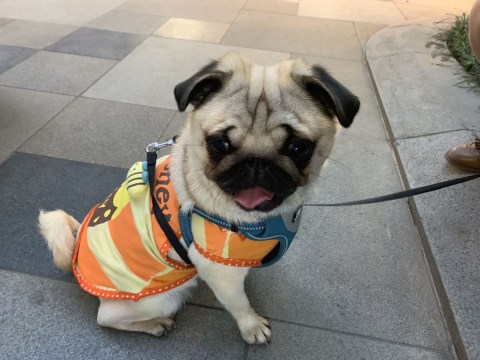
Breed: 798-n000130-pug